Electronic dance music

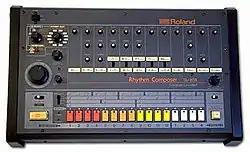
The instrument that provided electro's synthesized programmed drum beats, the Roland TR-808 drum machine.

In the early 1980s, electro (short for "electro-funk") emerged as a fusion of synth-pop, funk, and boogie. Also called electro-funk or electro-boogie, but later shortened to electro, cited pioneers include Ryuichi Sakamoto, Afrika Bambaataa, Zapp, D.Train, and Sinnamon. Early hip hop and rap combined European and Japanese electropop influences such as Giorgio Moroder, Dan Lacksman (Telex) and Yellow Magic Orchestra inspired the birth of electro. As the electronic sound developed, instruments such as the bass guitar and drums were replaced by synthesizers and most notably by iconic drum machines, particularly the Roland TR-808 and the Yamaha DX7. Early uses of the TR-808 include Sakamoto's "Riot in Lagos" in 1980, several Yellow Magic Orchestra tracks during 1980–1981, the 1982 track "Planet Rock" by Afrika Bambaataa, and the 1982 song "Sexual Healing" by Marvin Gaye. In 1982, producer Arthur Baker, with Afrika Bambaataa, released the seminal "Planet Rock", which was influenced by Yellow Magic Orchestra (Ryuichi Sakamoto - Riot In Lagos 1980) and had drum beats supplied by the TR-808. Planet Rock was followed later that year by another breakthrough electro record, "Nunk" by Warp 9. In 1983, Hashim created an electro-funk sound with "Al-Naafyish (The Soul)" that influenced Herbie Hancock, resulting in his hit single "Rockit" the same year. The early 1980s were electro's mainstream peak. According to author Steve Taylor,